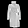
Label: Coat